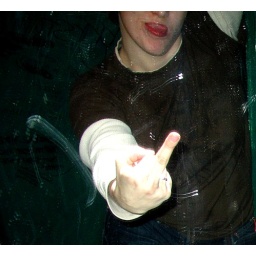
day22: to the gay boy who told me I shouldn't be out in a straight bar